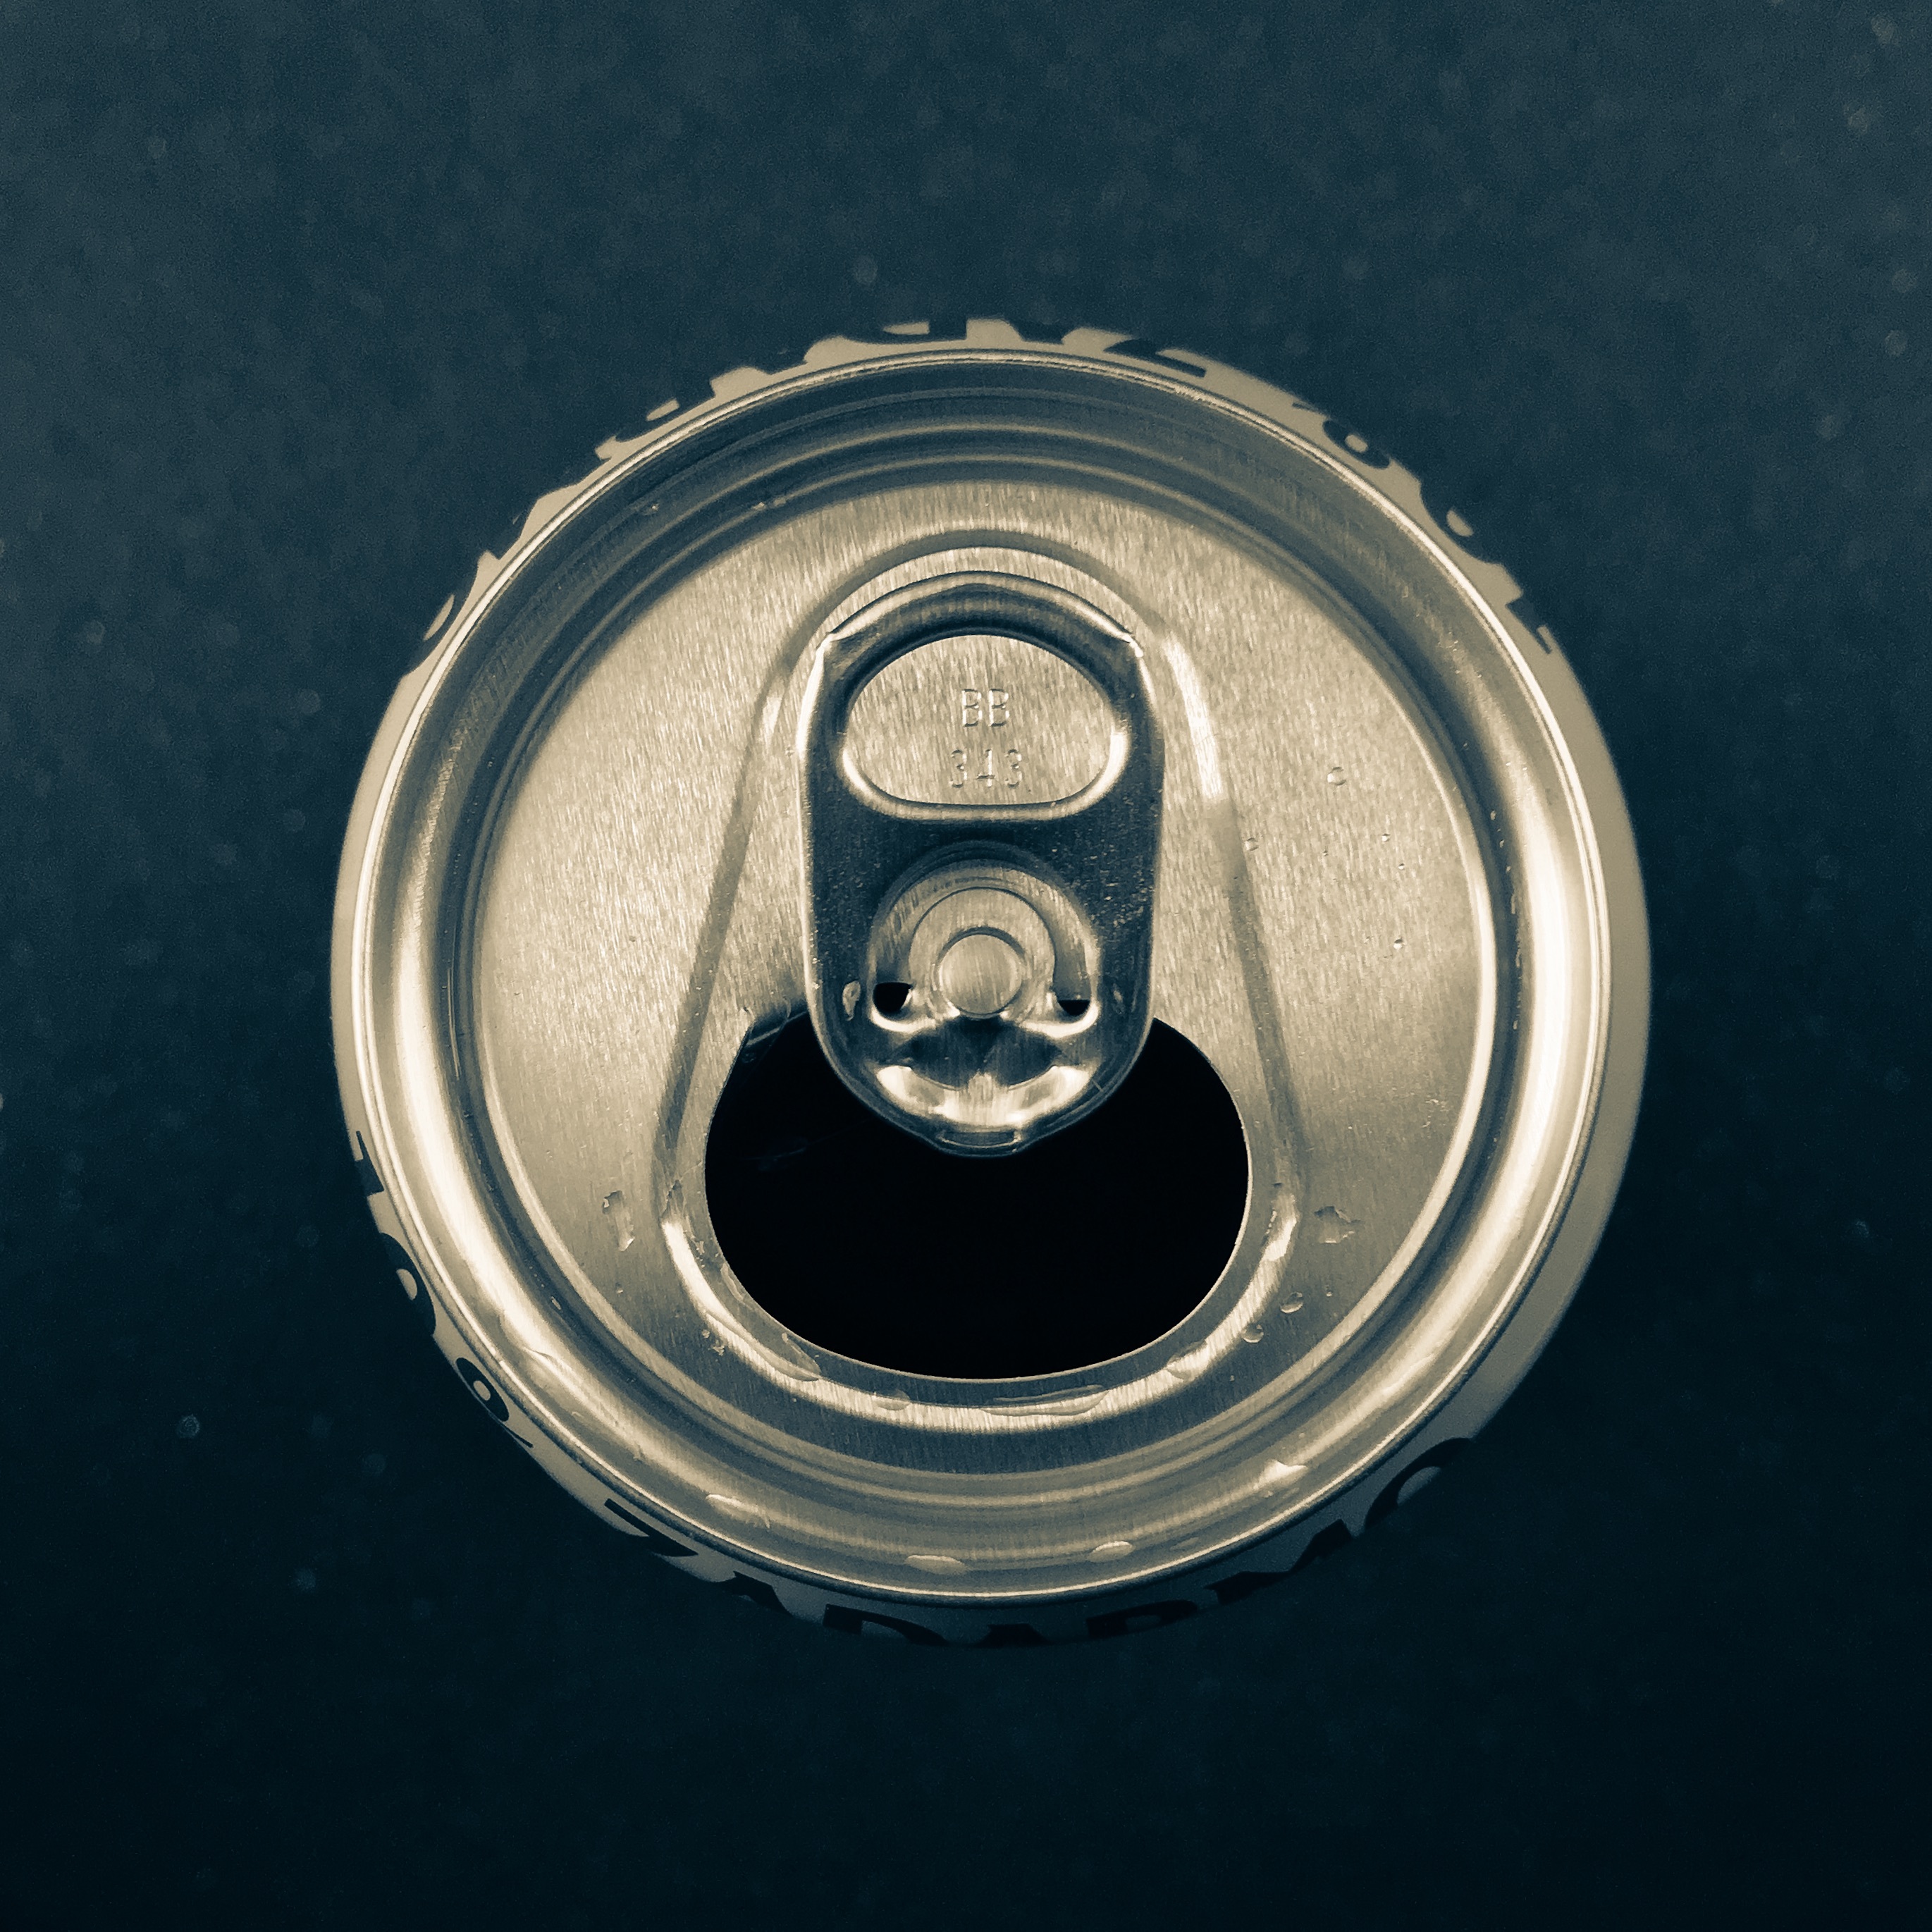
cold, wheel, blue, lifestyle, beer, circle, from above, silver, can, detail, top, aluminium